2014 Monaco Grand Prix

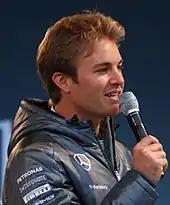
Nico Rosberg had the sixth pole position of his career despite being investigated for potentially impeding teammate Lewis Hamilton's lap.

Saturday afternoon's qualifying session was divided into three parts. The first part ran for 18 minutes, eliminating cars that finished 17th or below. The 107% rule was in effect, requiring drivers to reach a time within 107 per cent of the quickest lap to qualify. The second session lasted 15 minutes, eliminating cars that finished 11th to 16th. The final part lasted 12 minutes and determined pole position to tenth. Cars who progressed to the final session were not allowed to change tyres for the race's start, using the tyres with which they set their quickest lap times in the second session. After the final session's first runs, Rosberg had provisional pole position with a lap of 1 minute, 15.989 seconds, 0.039 seconds faster than Hamilton. During his second and final quick lap, Rosberg locked his tyres, ran deep at Mirabeau corner and had to abort his lap, before reversing back onto the track. The resulting yellow flags forced Hamilton to slow, ruining his final qualifying lap (after he had set a personal best first sector), and stopped him from challenging Rosberg's earlier time. After qualifying, the stewards investigated Rosberg under suspicion of deliberately spoiling Hamilton's lap. The stewards examined video evidence and telemetry data from Mercedes, and racing governing body, the Fédération Internationale de l'Automobile (FIA), concluded there was no evidence of wrongdoing by Rosberg. It was Rosberg's second pole position of 2014 and the sixth of his career.